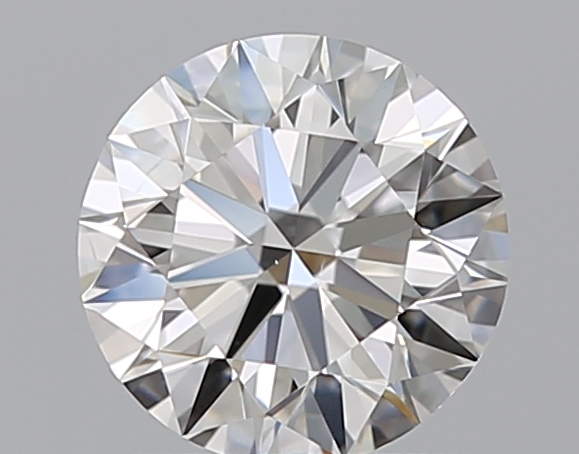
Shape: round
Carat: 0.9
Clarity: VS2
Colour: F
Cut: EX
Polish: EX
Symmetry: EX
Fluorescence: N
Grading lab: GIA
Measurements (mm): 6.13 x 6.18 x 3.8